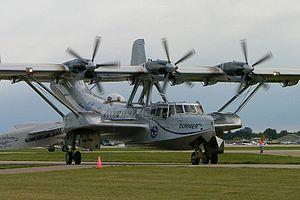
La liste suivante recense les hydravions et aéronefs amphibies. Ceux-ci sont classés dans l'ordre alphabétique, par pays d'origine de développement.